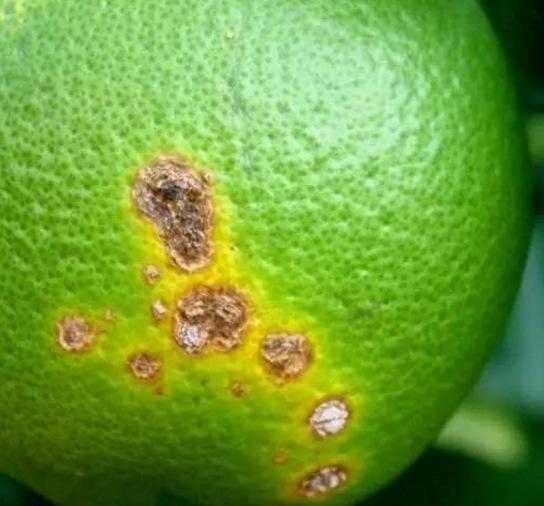
Plant: Citrus
Disease: citrus canker